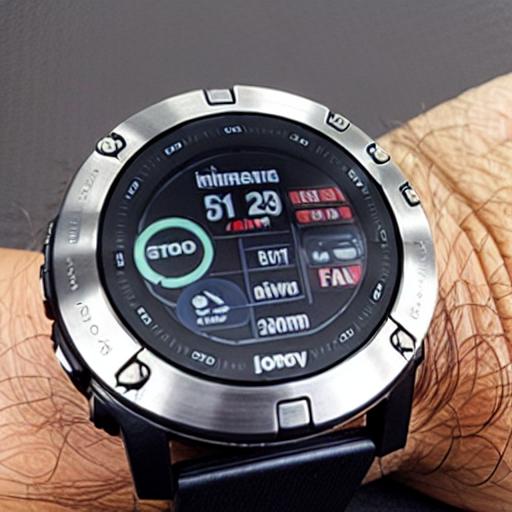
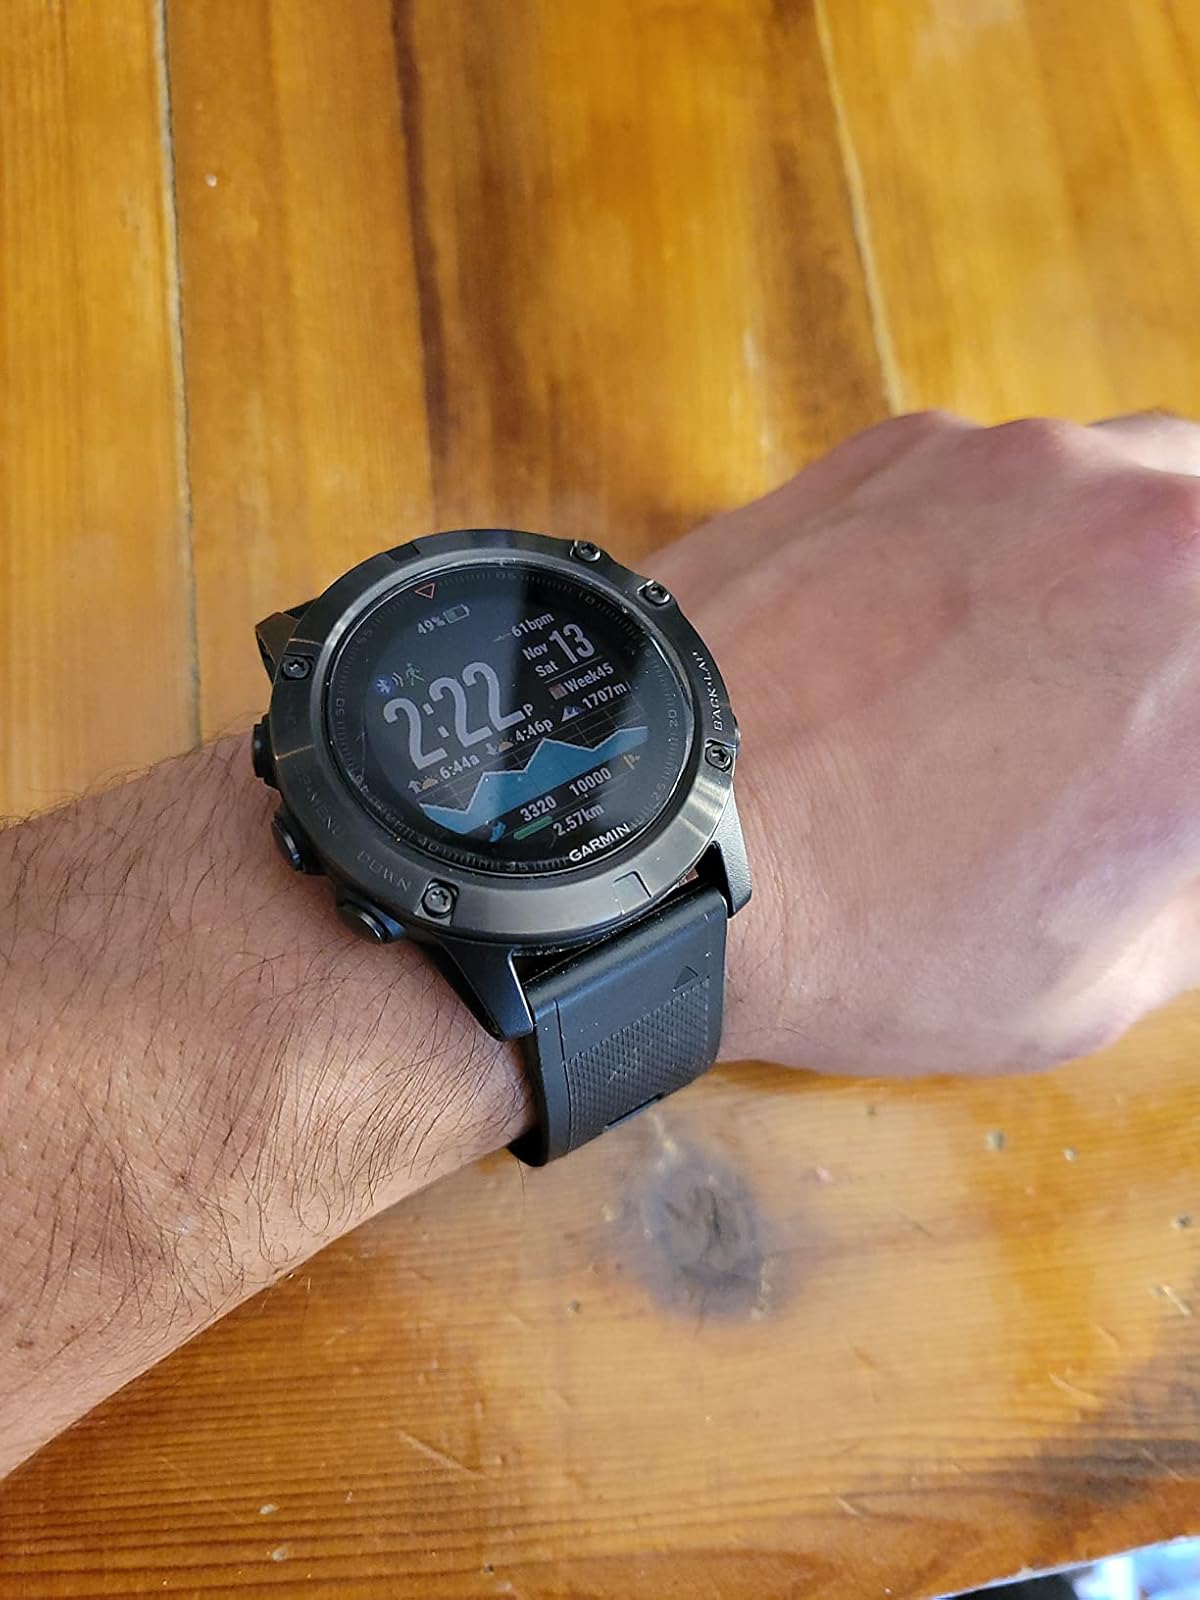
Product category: smartwatch
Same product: no